Đồng Văn district

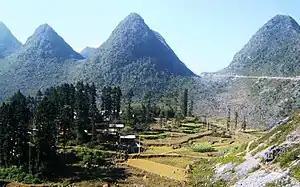
Residence of Hmong Lord on the "Turtle Hill" in Sà Phìn commune, Đồng Văn district, Hà Giang province.

Đồng Văn is a rural district of Hà Giang province in the Northeast region of Vietnam. As of 2019, the district had a population of 81 880. The district covers an area of 447 km. The district capital lies at Đồng Văn.